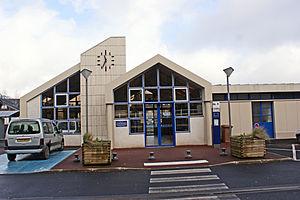
Le bâtiment voyageurs et l'entrée de la gare de Villedieu-les-Poêles.
La gare de Villedieu-les-Poêles est une gare ferroviaire française de la ligne d'Argentan à Granville, située sur le territoire de la commune de Villedieu-les-Poêles, dans le département de la Manche, en région Normandie.
La liste des gares de Basse-Normandie, est une liste des gares ferroviaires, haltes ou arrêts, situées en Région Basse-Normandie.
La ligne d'Argentan à Granville est une ligne du réseau ferré national français à écartement standard non électrifiée. Elle est empruntée par les trains de la relation de Paris à Granville.
Villedieu-les-Poêles, Villedieu jusqu'en 1962, est une ancienne commune française, située dans le département de la Manche en région Normandie, devenue le 1ᵉʳ janvier 2016 une commune déléguée au sein de la commune nouvelle de Villedieu-les-Poêles-Rouffigny.